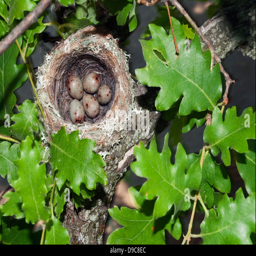
bird nest on an oak 's branch with eggs